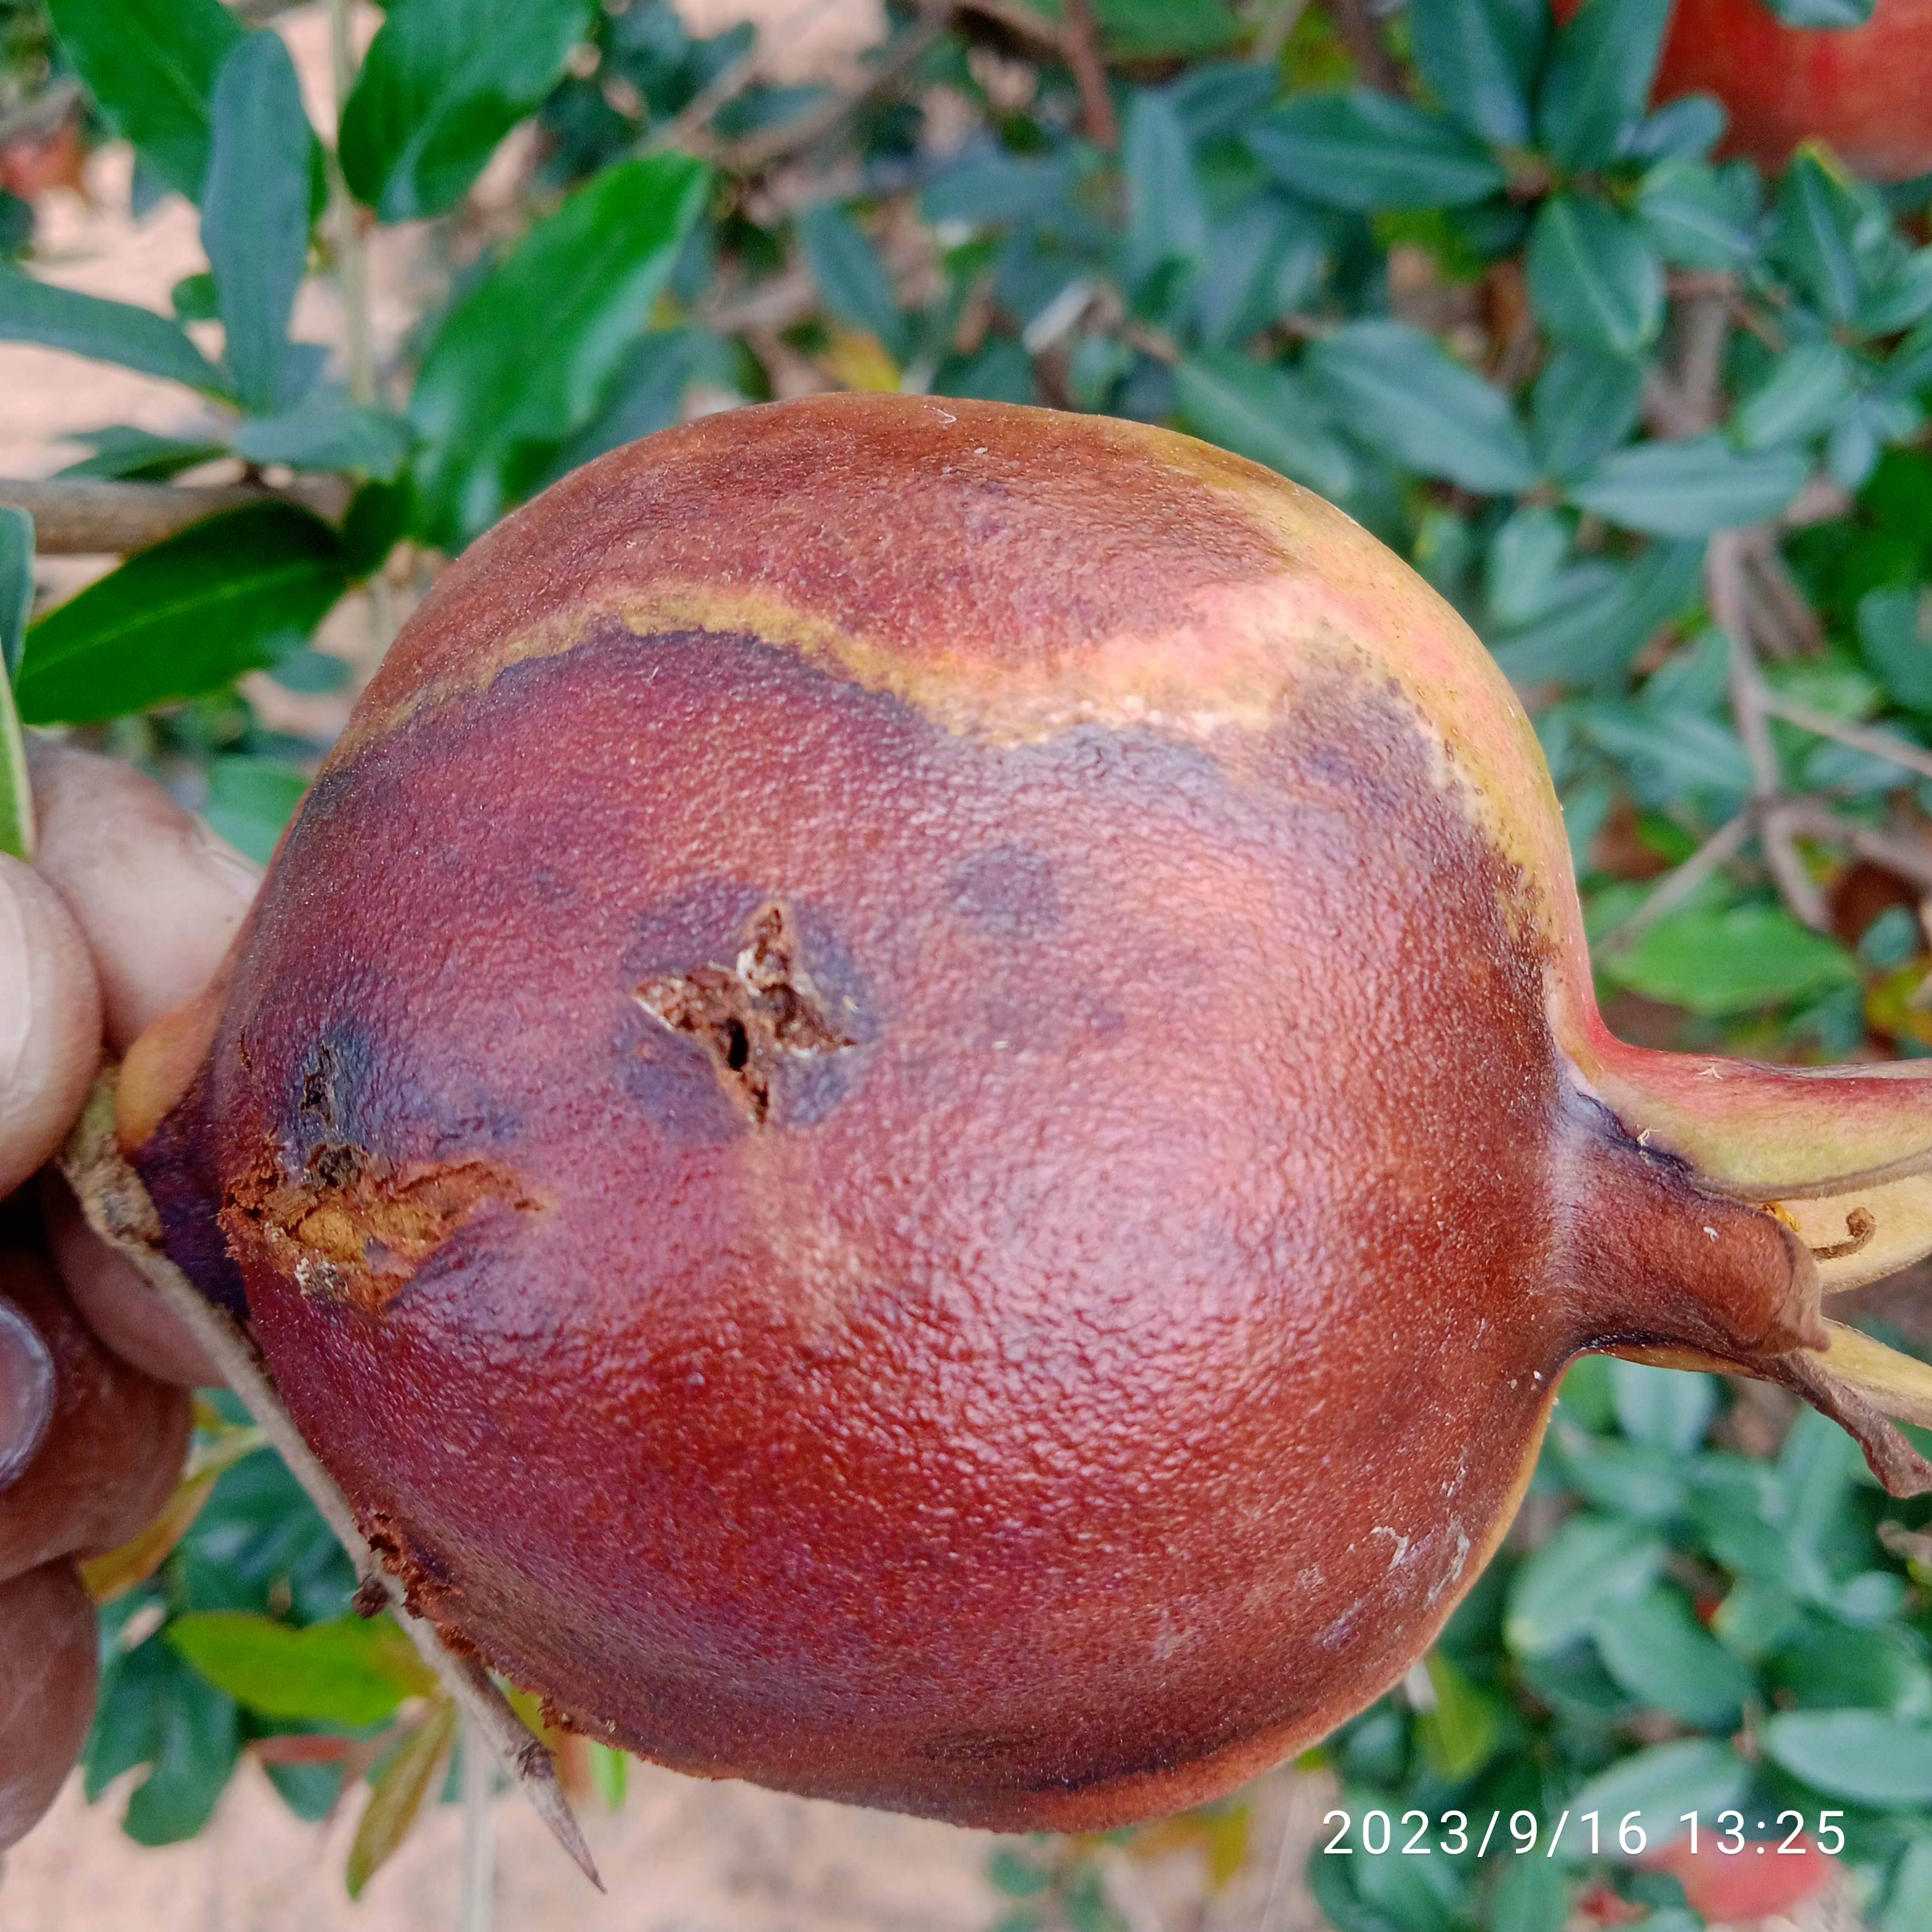
Label: Alternaria